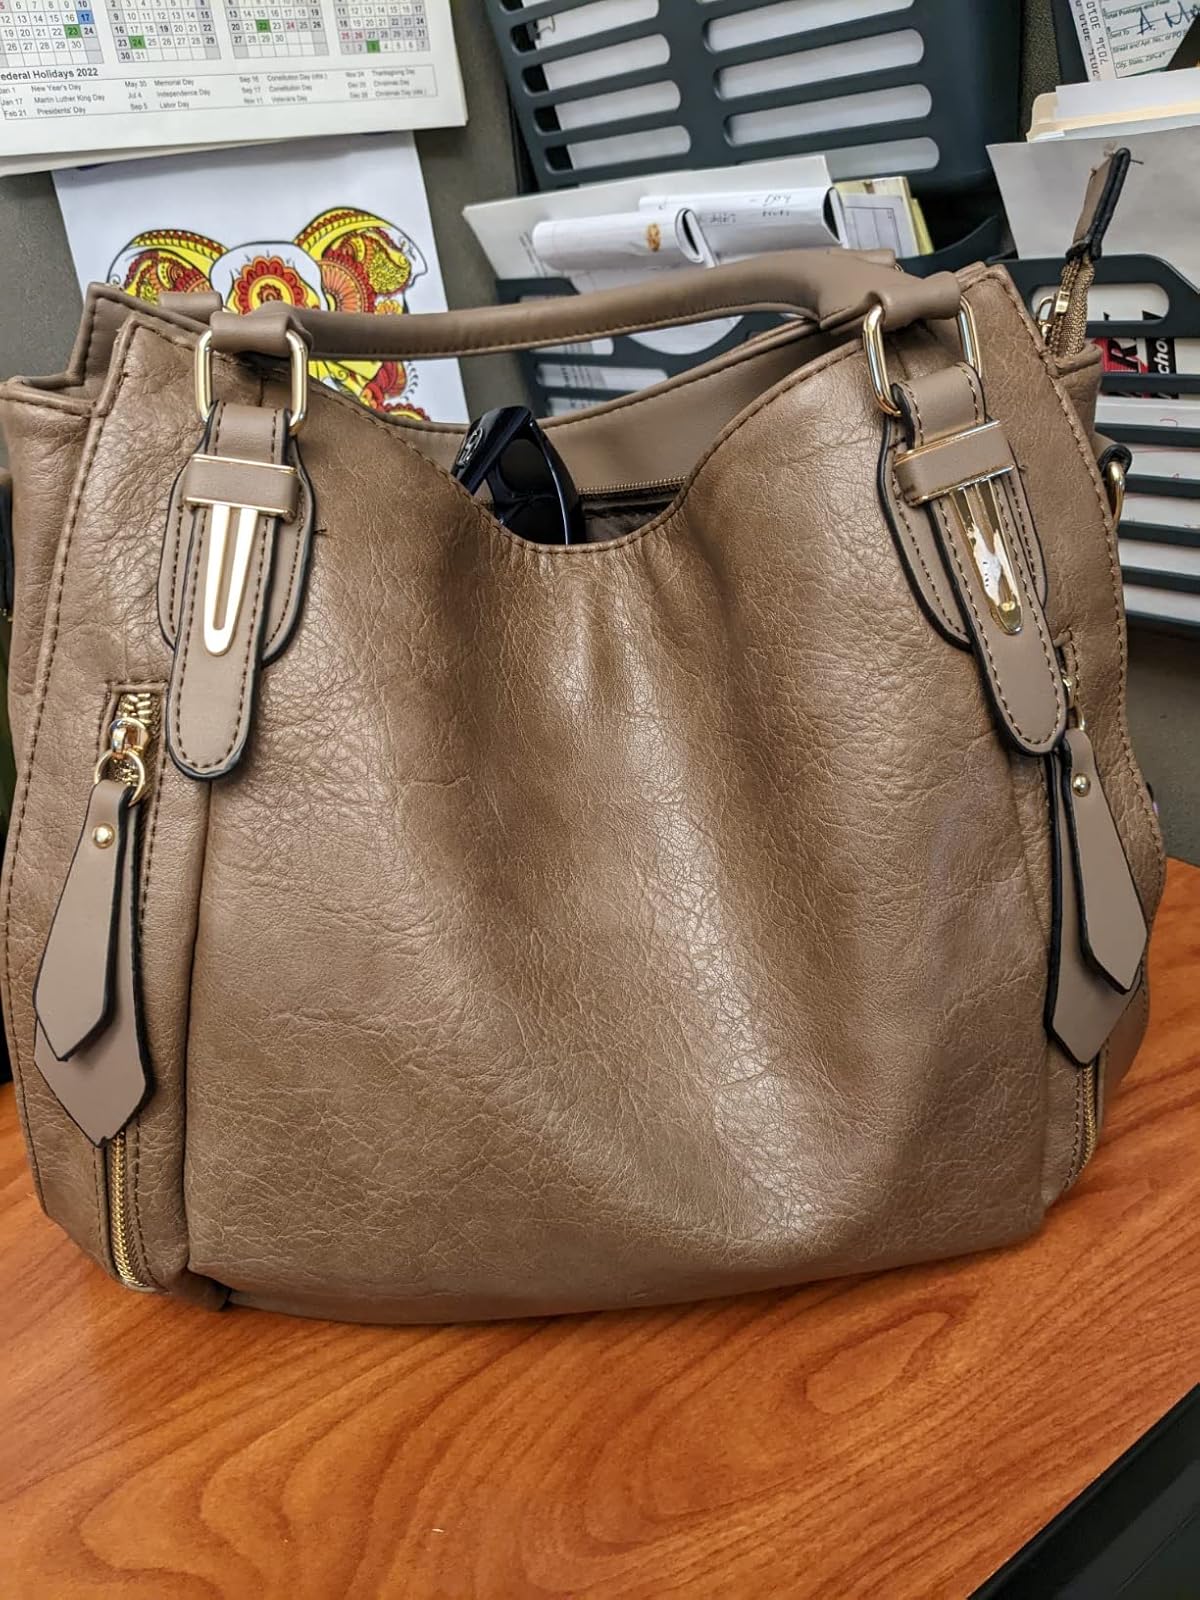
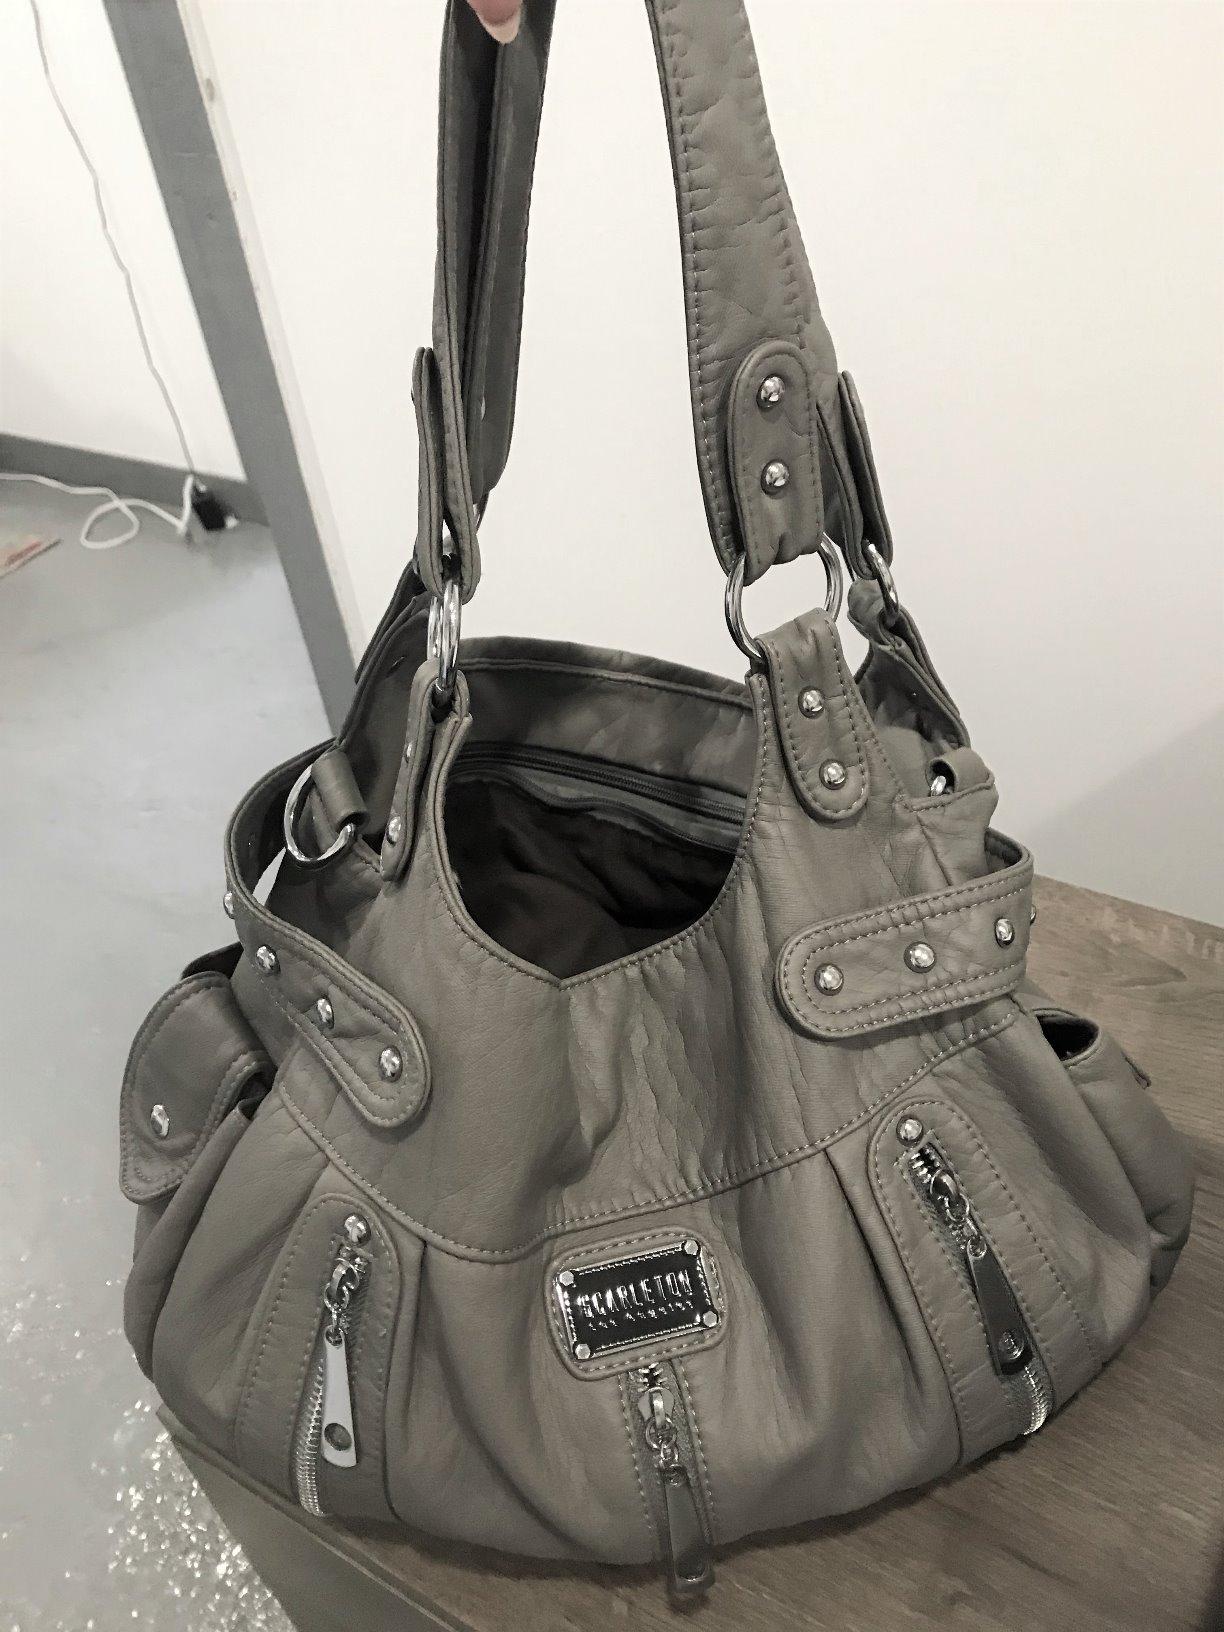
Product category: accessories_handbag
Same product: no